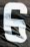
Number: 6